Geronimo

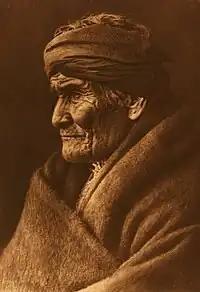
"Portrait of Geronimo" by Edward S. Curtis, 1905

In 1898 Geronimo was part of a Chiricahua delegation from Fort Sill to the Trans-Mississippi International Exposition in Omaha, Nebraska. Previous newspaper accounts of the Apache Wars had impressed the public with Geronimo's name and exploits, and in Omaha he became a major attraction. The Omaha Exposition gave Geronimo celebrity status, and for the rest of his life he was in demand as an attraction in fairs large and small. The two largest were the Pan-American Exposition at Buffalo, New York, in 1901, and the St. Louis World's Fair in 1904. Under Army guard, Geronimo dressed in traditional clothing and posed for photographs and sold his crafts.